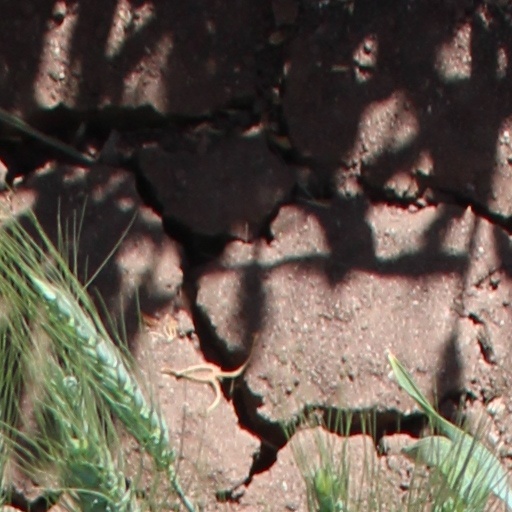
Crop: wheat